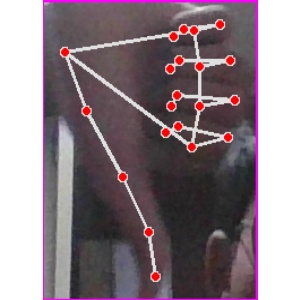
अक्षर: फ